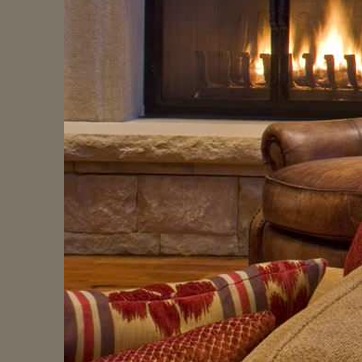
Material: stone